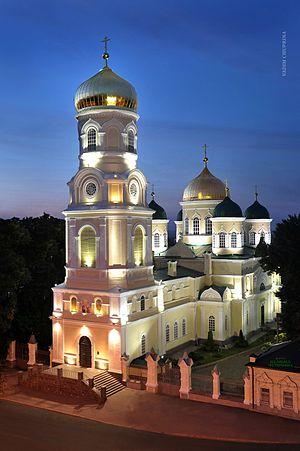
Dnipro ou Dniepr est une ville d'Ukraine et la capitale administrative de l'oblast de Dnipropetrovsk. Sa population, en diminution, s'élevait à 983 836 habitants en 2016 contre 1 177 897 habitants en 1989. Son agglomération est la troisième du pays, avec plus de 1,4 million d'habitants. Dnipro, réputée pour ses constructions aéronautiques, possède de nombreux espaces verts, d'immenses parcs, notamment le long du fleuve Dniepr qui traverse la ville du nord au sud.